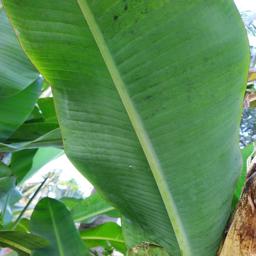
Label: JAHAJI LEAF